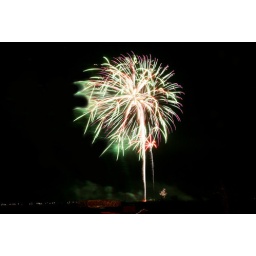
You can see the lake and bridge below on this one. I love the shape and glow of this one.